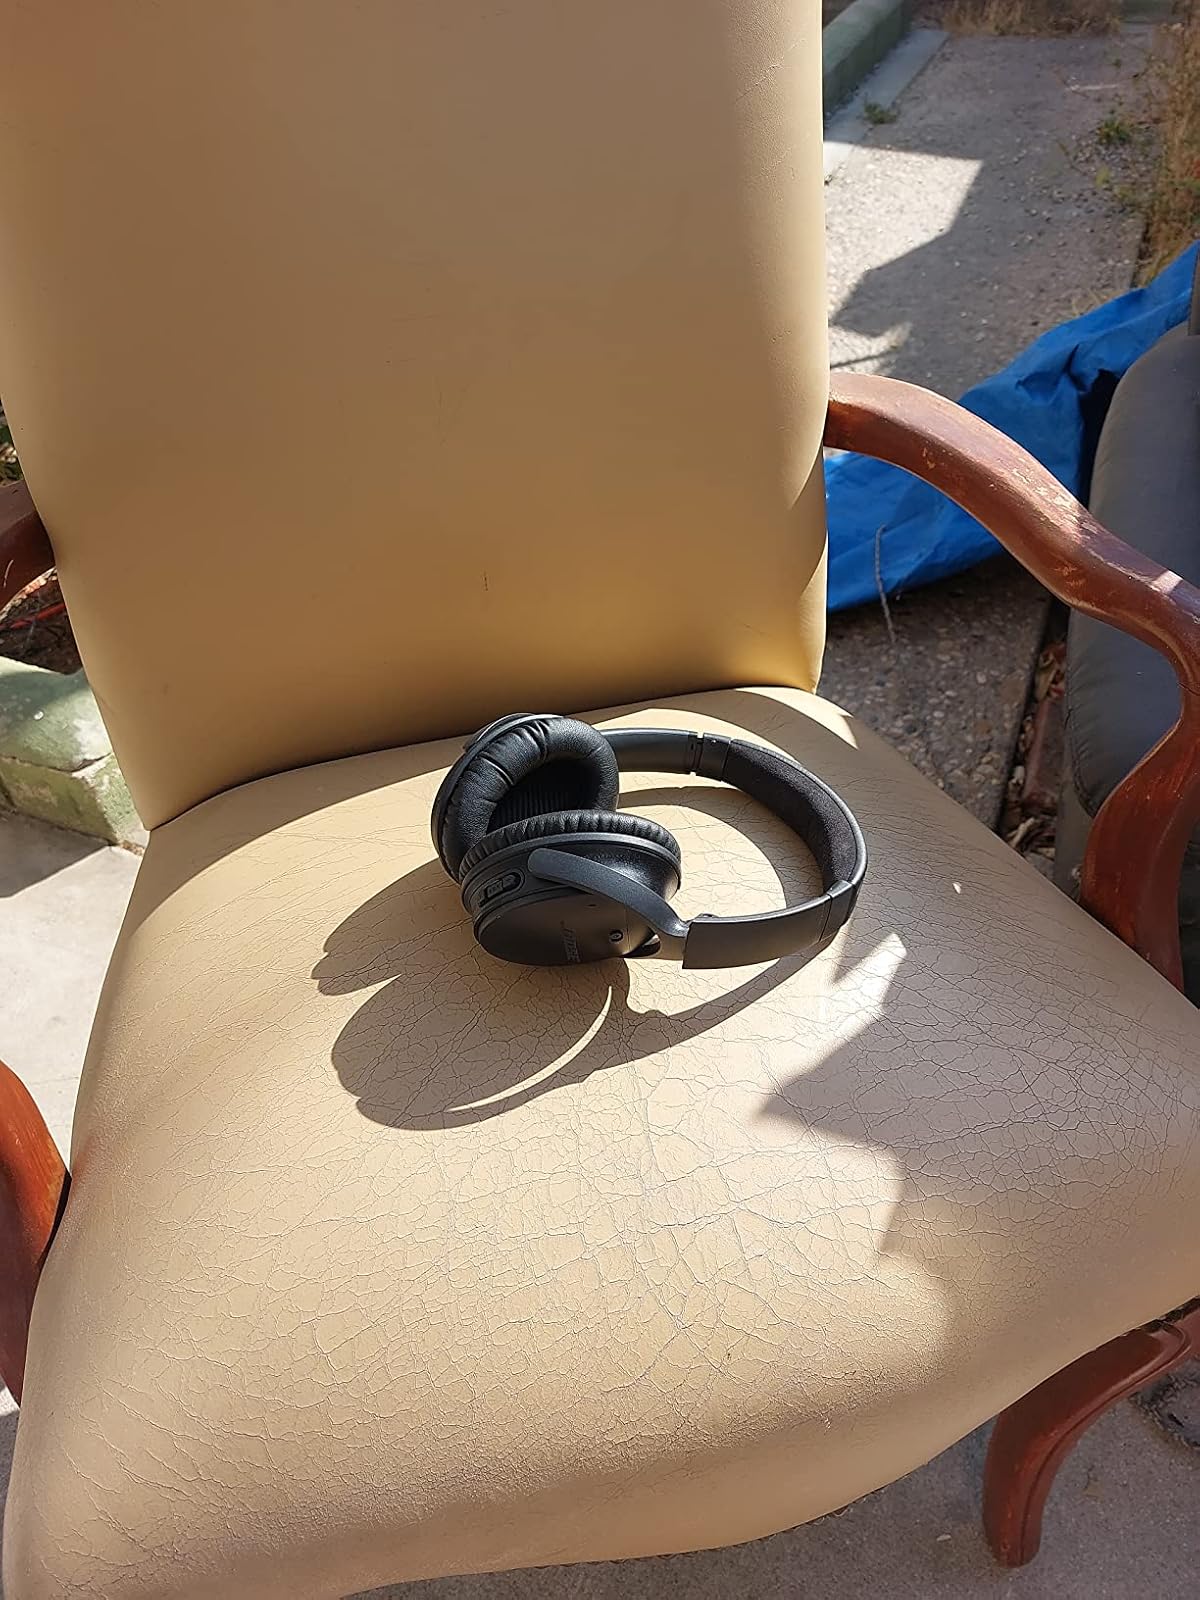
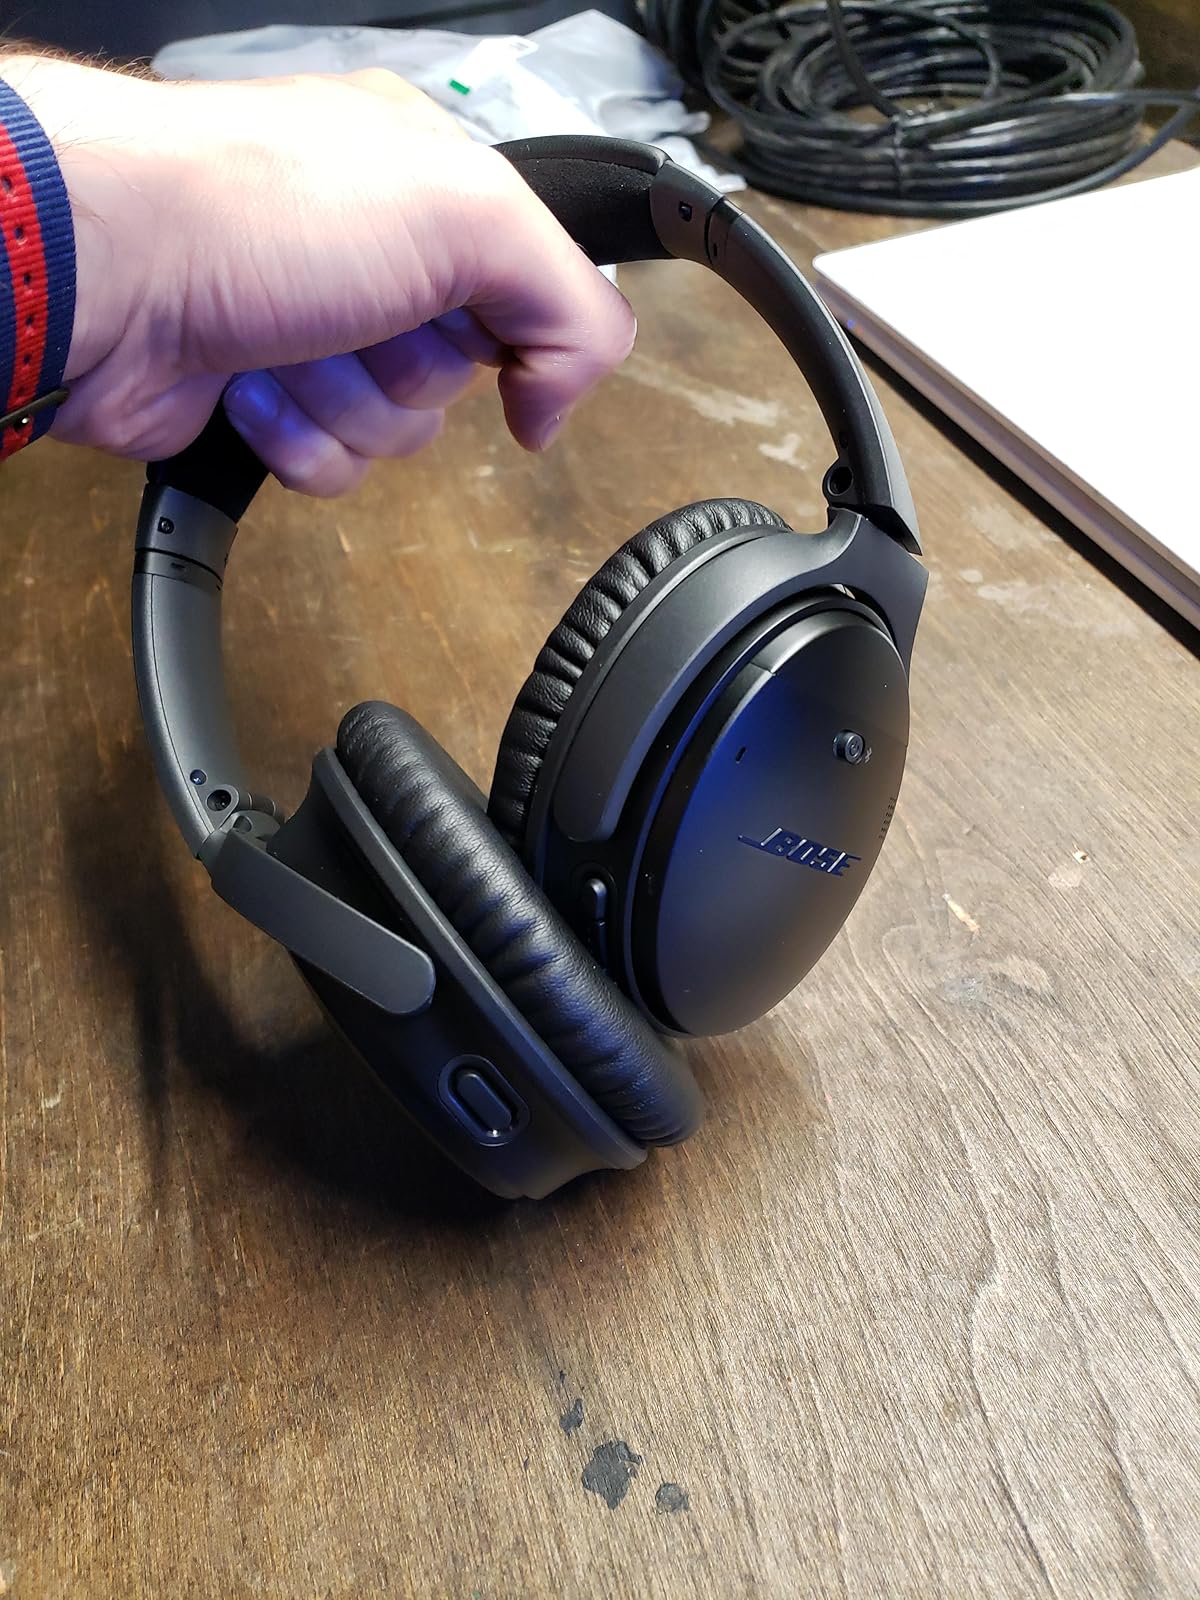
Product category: headphones
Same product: yes